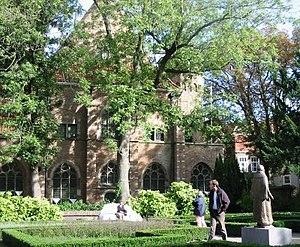
Het Prinsenhof est un musée situé sur la place Sainte-Agathe à Delft, aux Pays-Bas. Originellement le couvent Sainte-Agathe, il sert aujourd'hui de lieu d'exposition de la peinture néerlandaise de l'âge d'or.